John Haley Bellamy

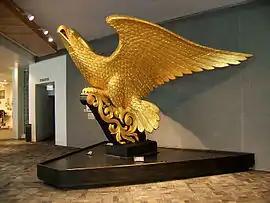
The USS Lancaster Eagle, Bellamy's last extant figurehead, displayed in the Mariners' Museum

Bellamy was apprenticed to Samuel Dockham, a furniture maker in Portsmouth, New Hampshire in his youth. In 1857, at the age of 21, Bellamy worked with the well known ship's carver Laban Beecher in Boston. Beecher is the carver responsible for the Andrew Jackson figurehead of USS "Constitution" that was very controversial and ended up being decapitated by vandals. Later in 1857, Bellamy left Beecher's shop and enrolled in school, possibly because there was not enough work for him to remain on.